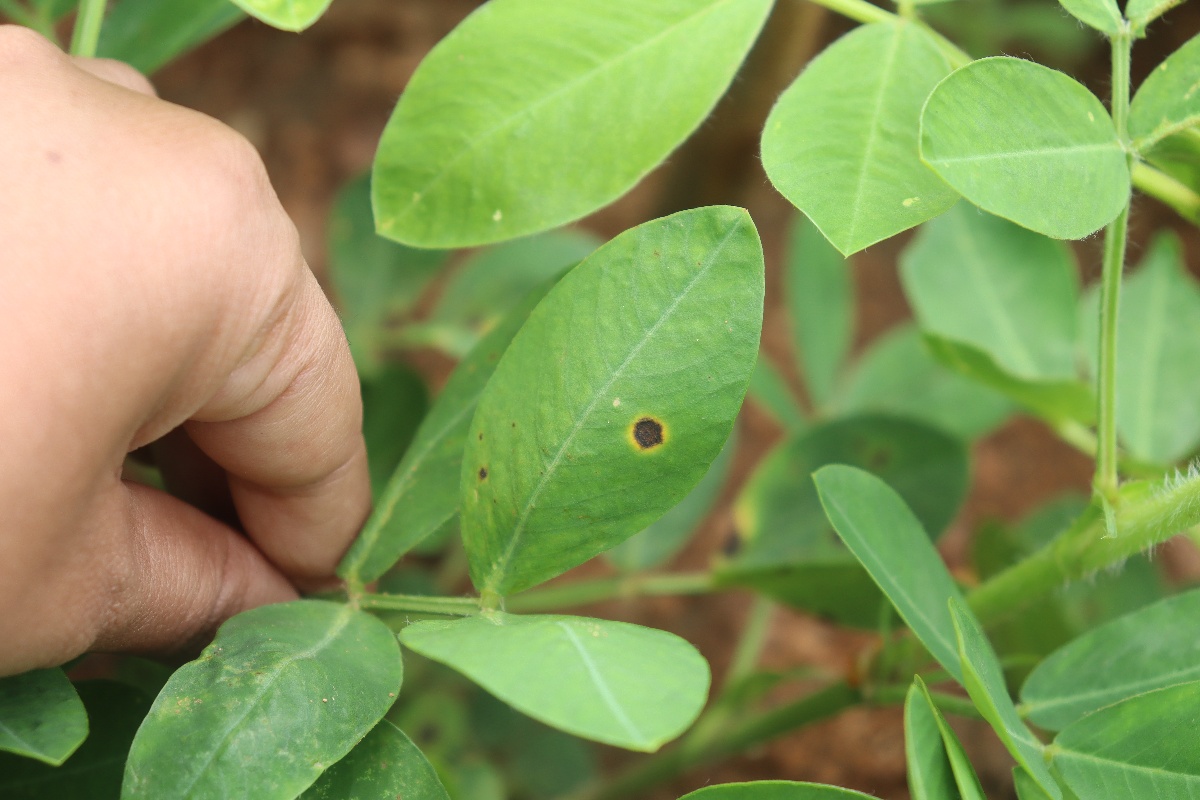
Label: early_leaf_spot